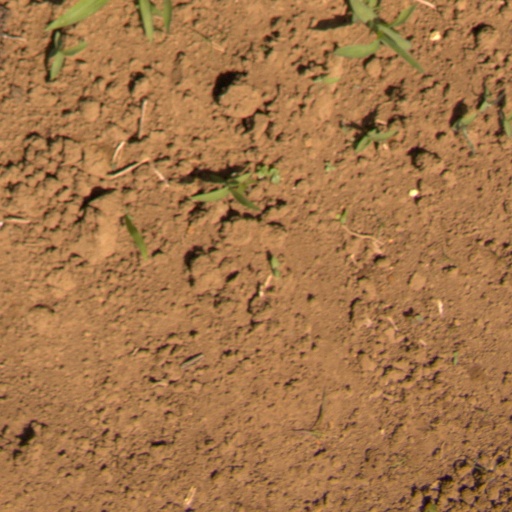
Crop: Jerusalem artichoke